Valerio Ricetti

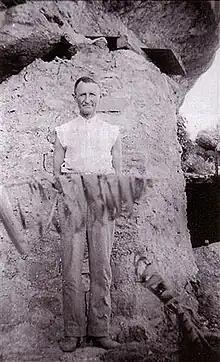
Valerio Ricetti in 1938

Valerio Ricetti (4 October 1898 – 1952) was an Italian-Australian hermit who lived mainly in a cave in the Griffith area for a period of 23 years. Working only at night and in the early morning hours so that he would not be seen, he turned the cave into his own private "utopia" complete with kitchen, chapel, landscaping, pathways, stone walls, stone stairs, paths, terraced gardens and cisterns for water supply.